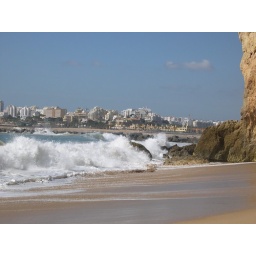
Pictures just don't capture the sound of the ocean hitting the magnificent rocks in the Algarve...but there you go anyway!